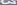
Number: 3